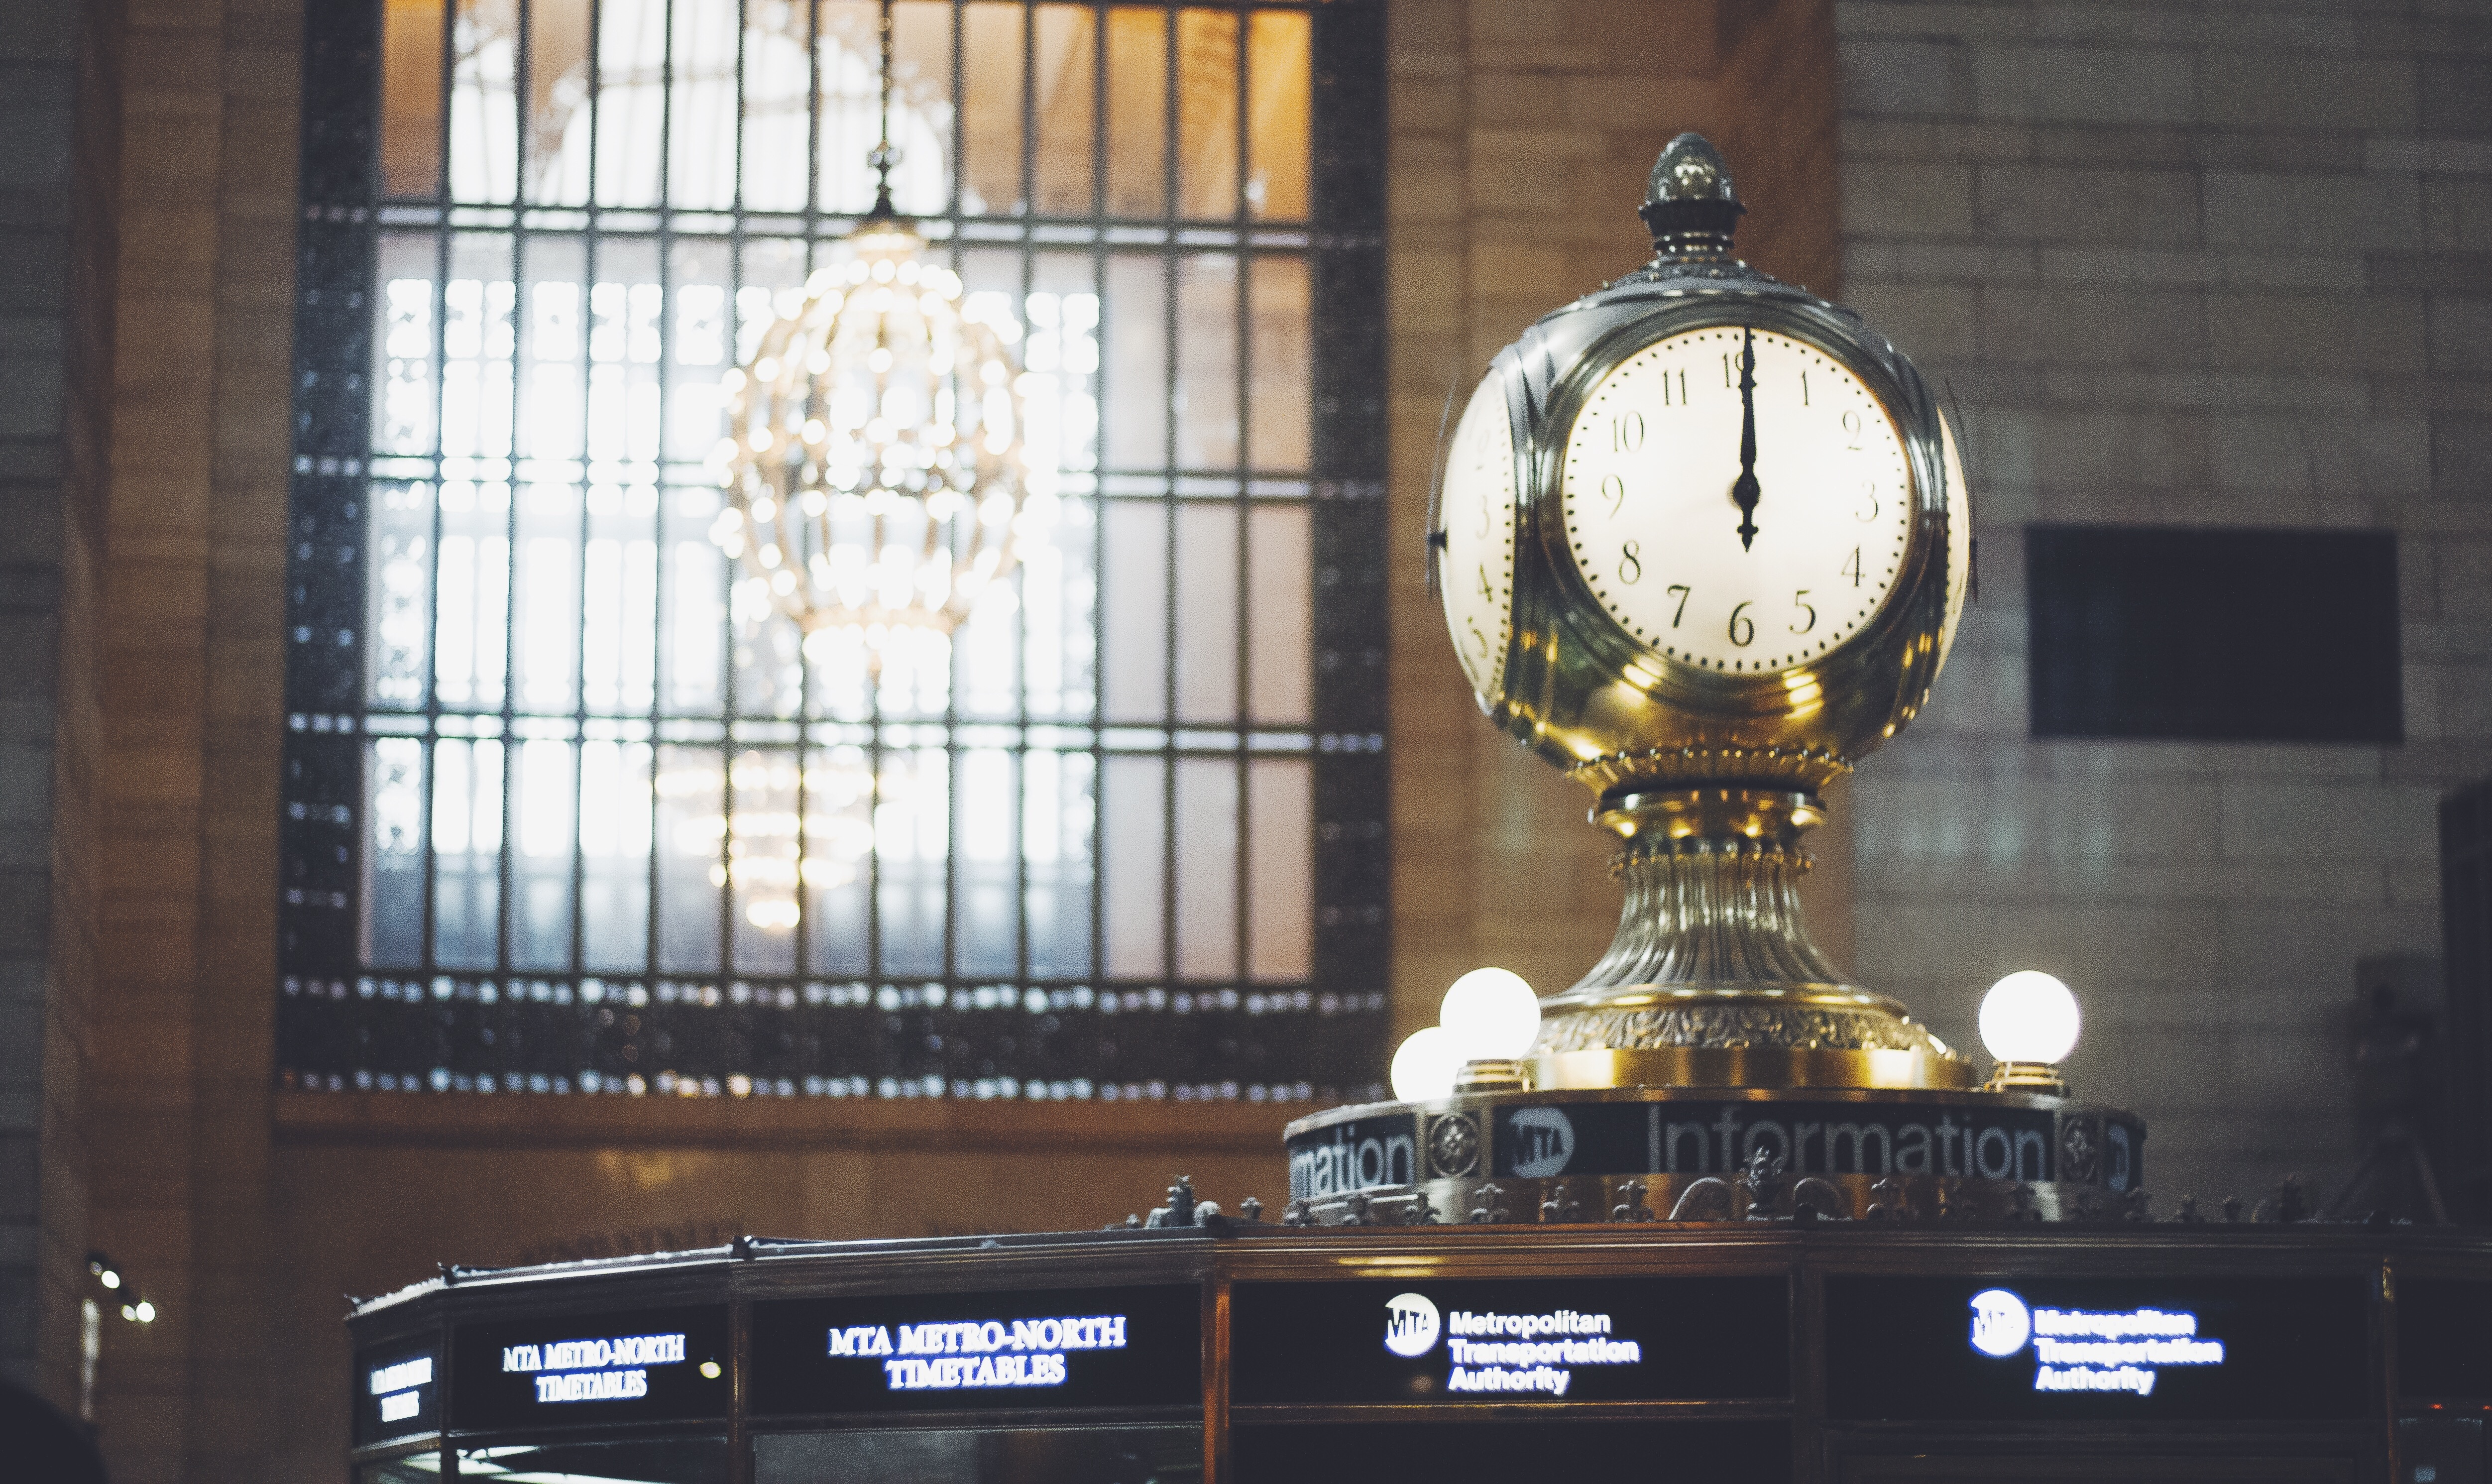
lighting